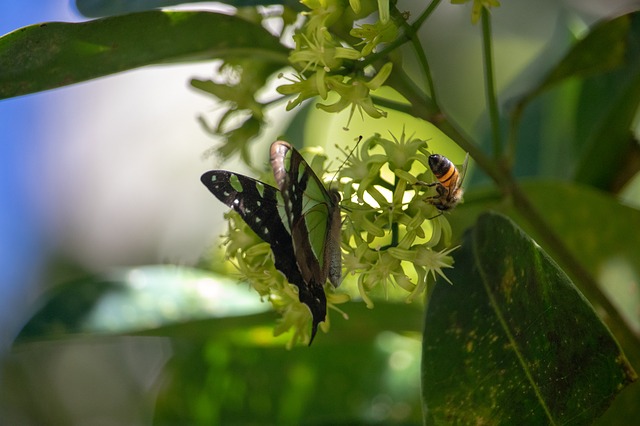
Label: butterfly